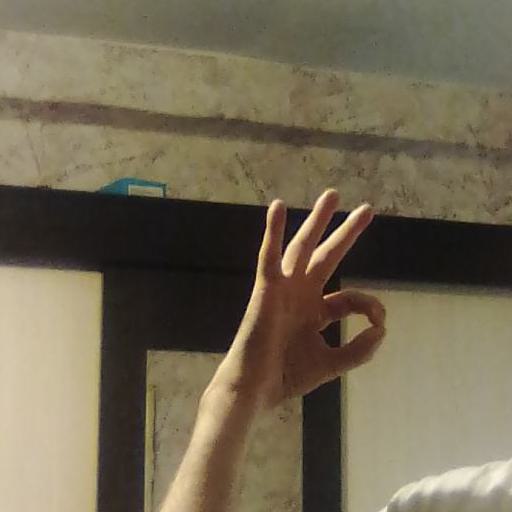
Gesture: ok